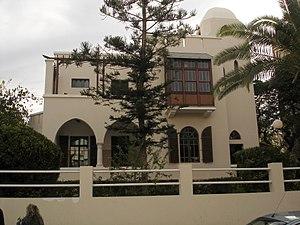
La rue Bialik est une rue dans le centre historique de Tel Aviv qui regroupe un nombre important de petits immeubles de style Bauhaus des années 1930-1940.